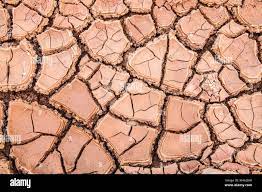
Soil type: Alluvial soil